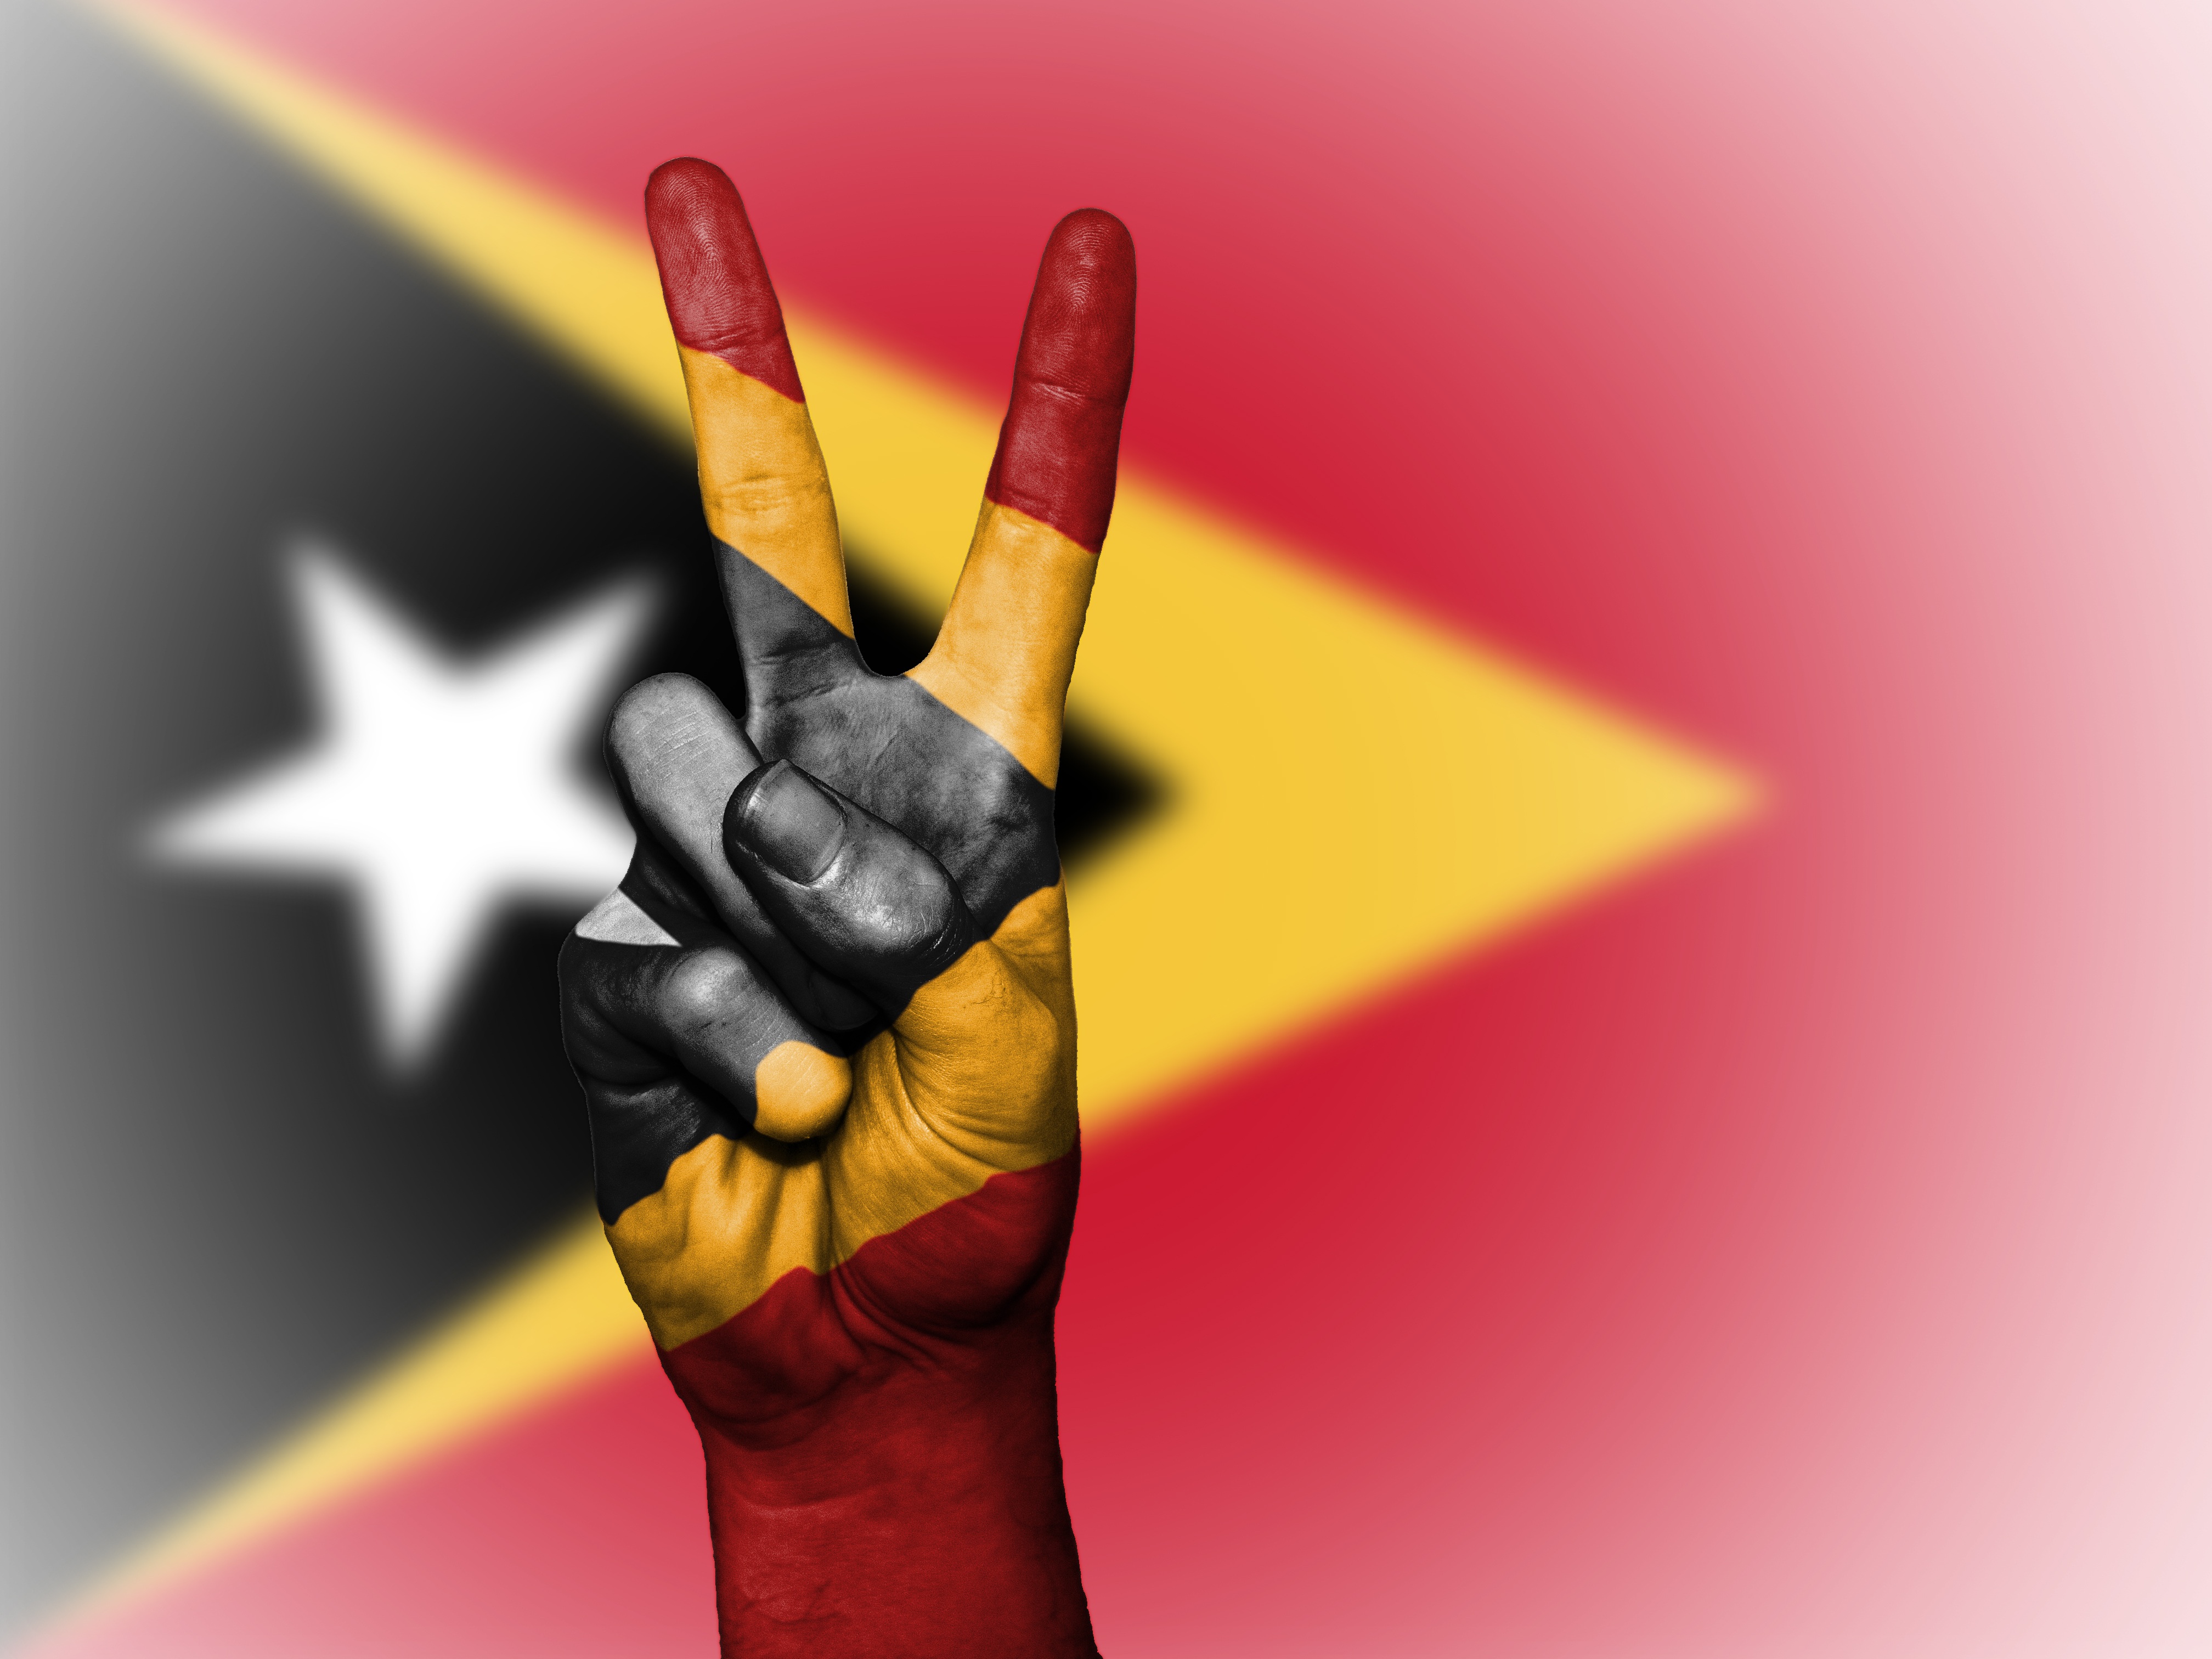
writing, hand, country, travel, finger, symbol, color, banner, flag, peace, yellow, tourism, toy, close up, national, colors, background, illustration, graphic, state, icon, nation, ensign, computer wallpaper, east timor